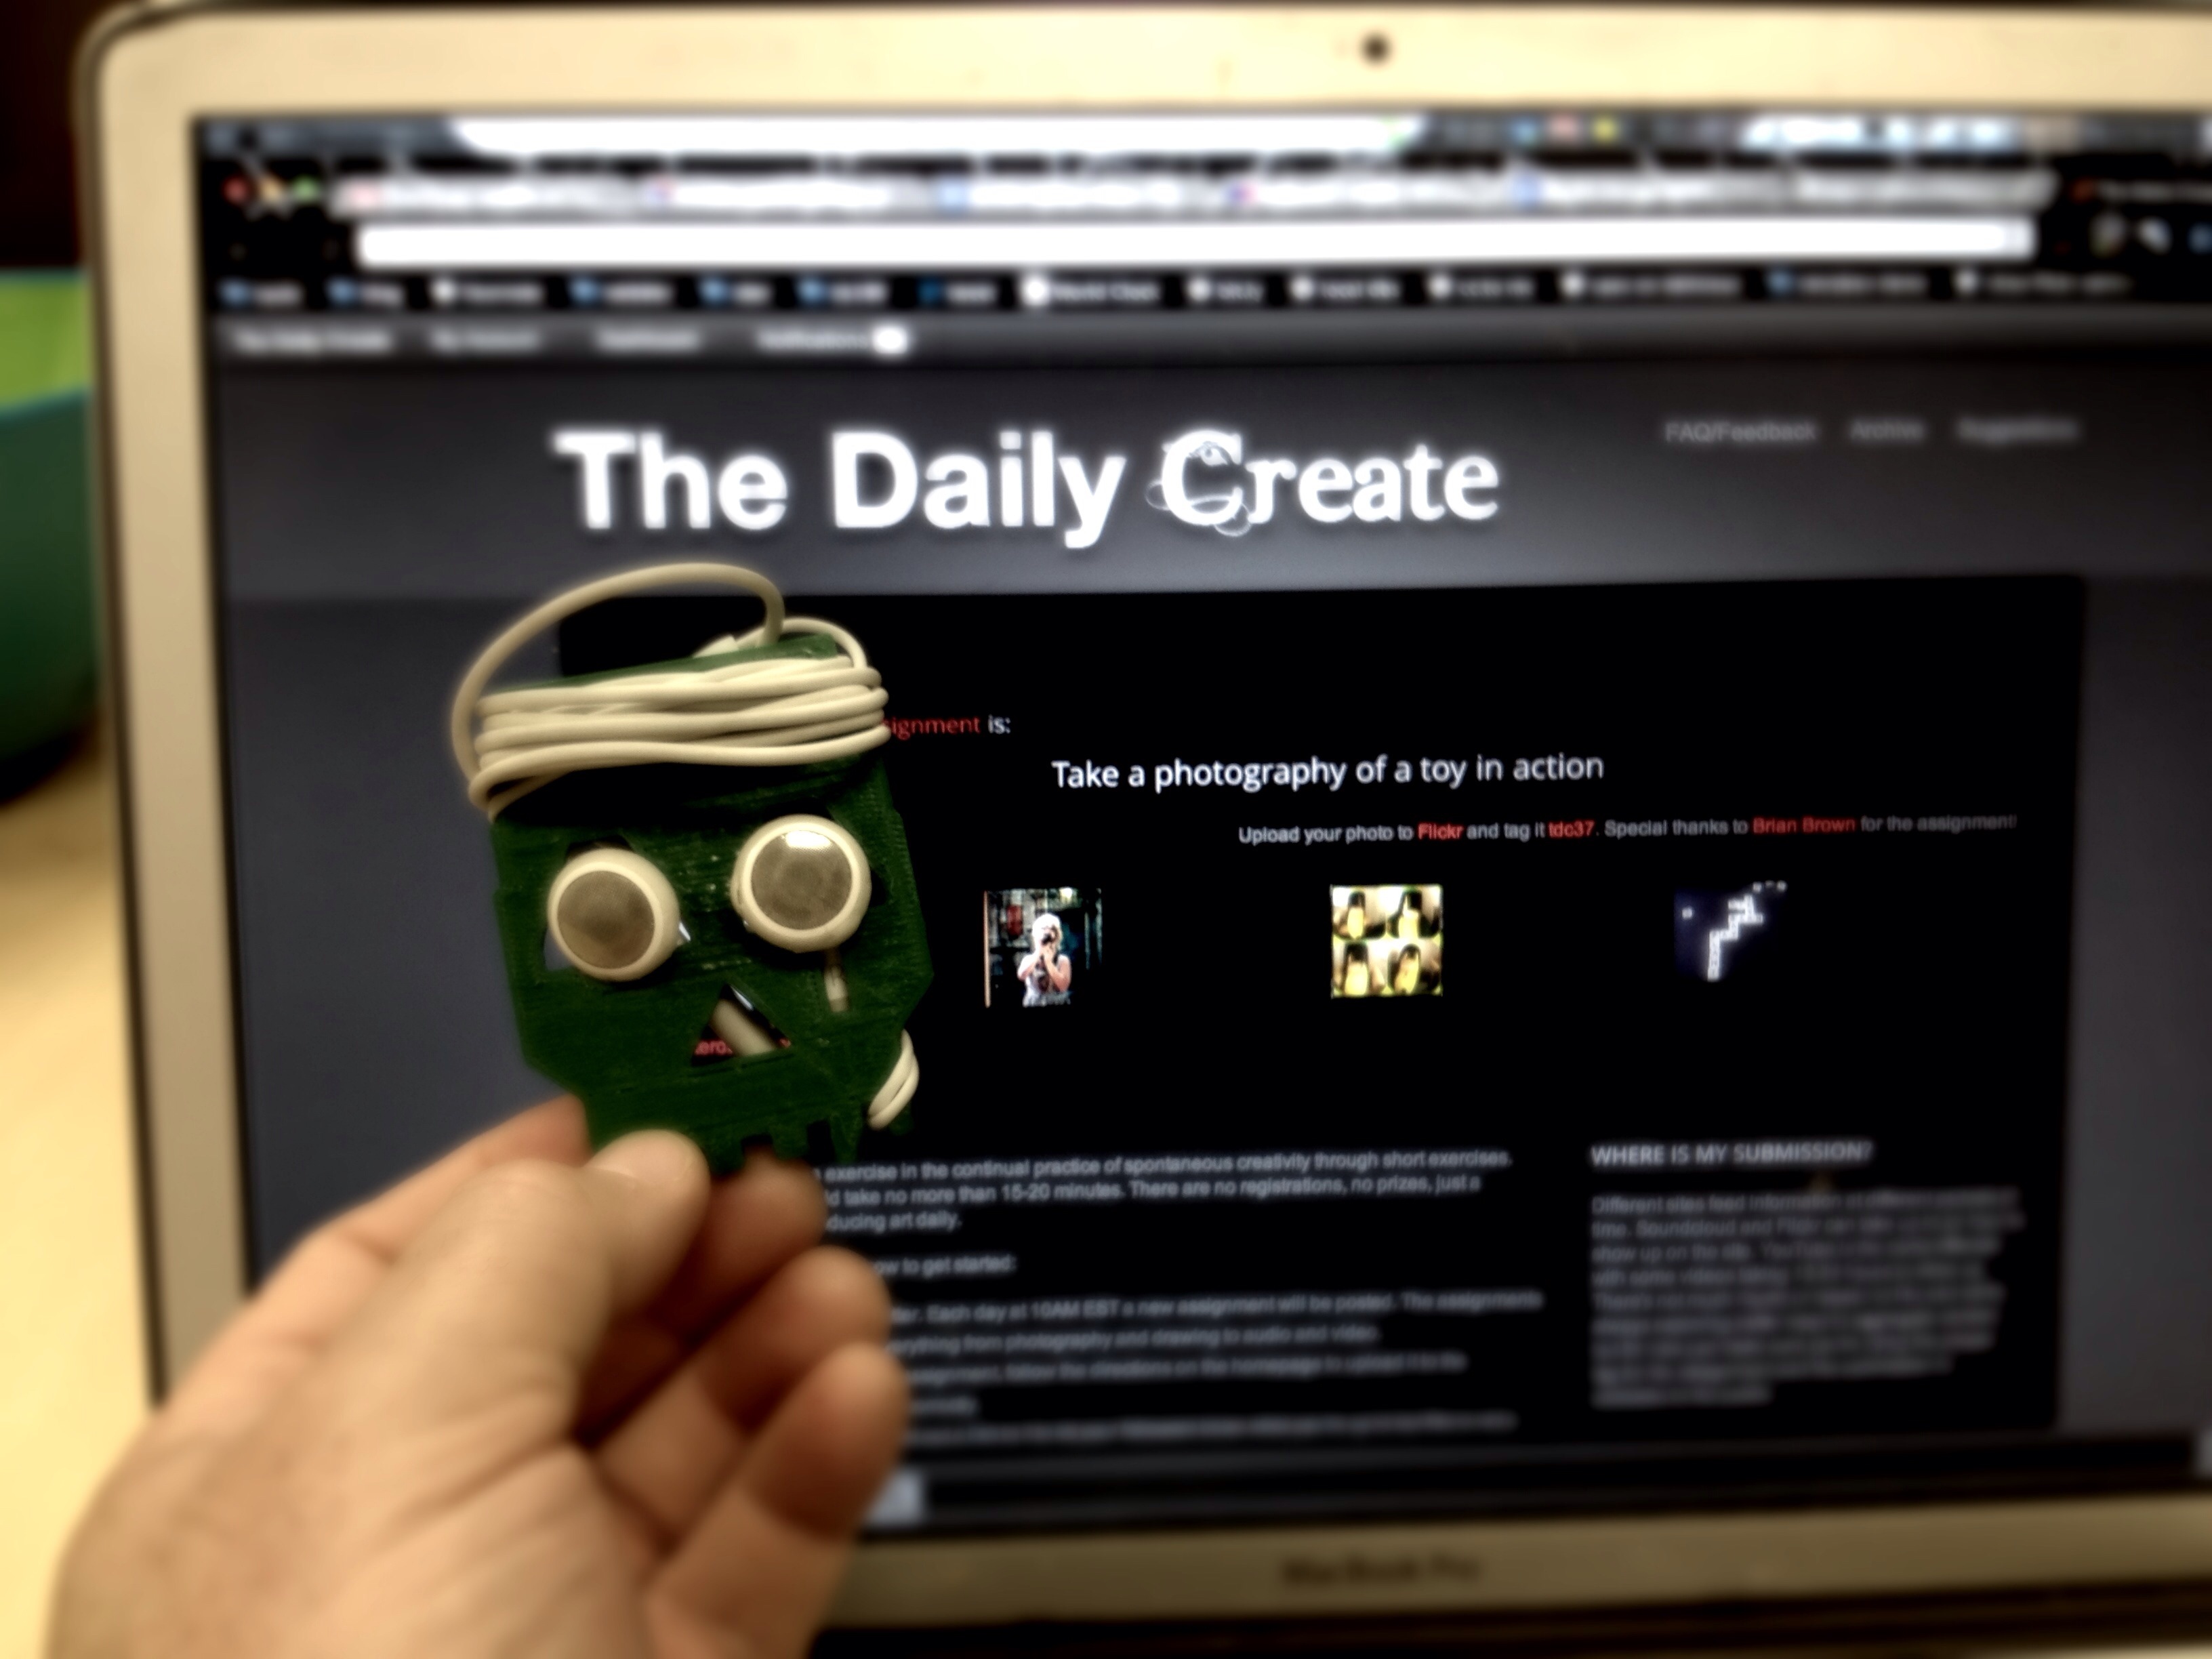
technology, gadget, product, electronics, dailycreate, multimedia, tdc37